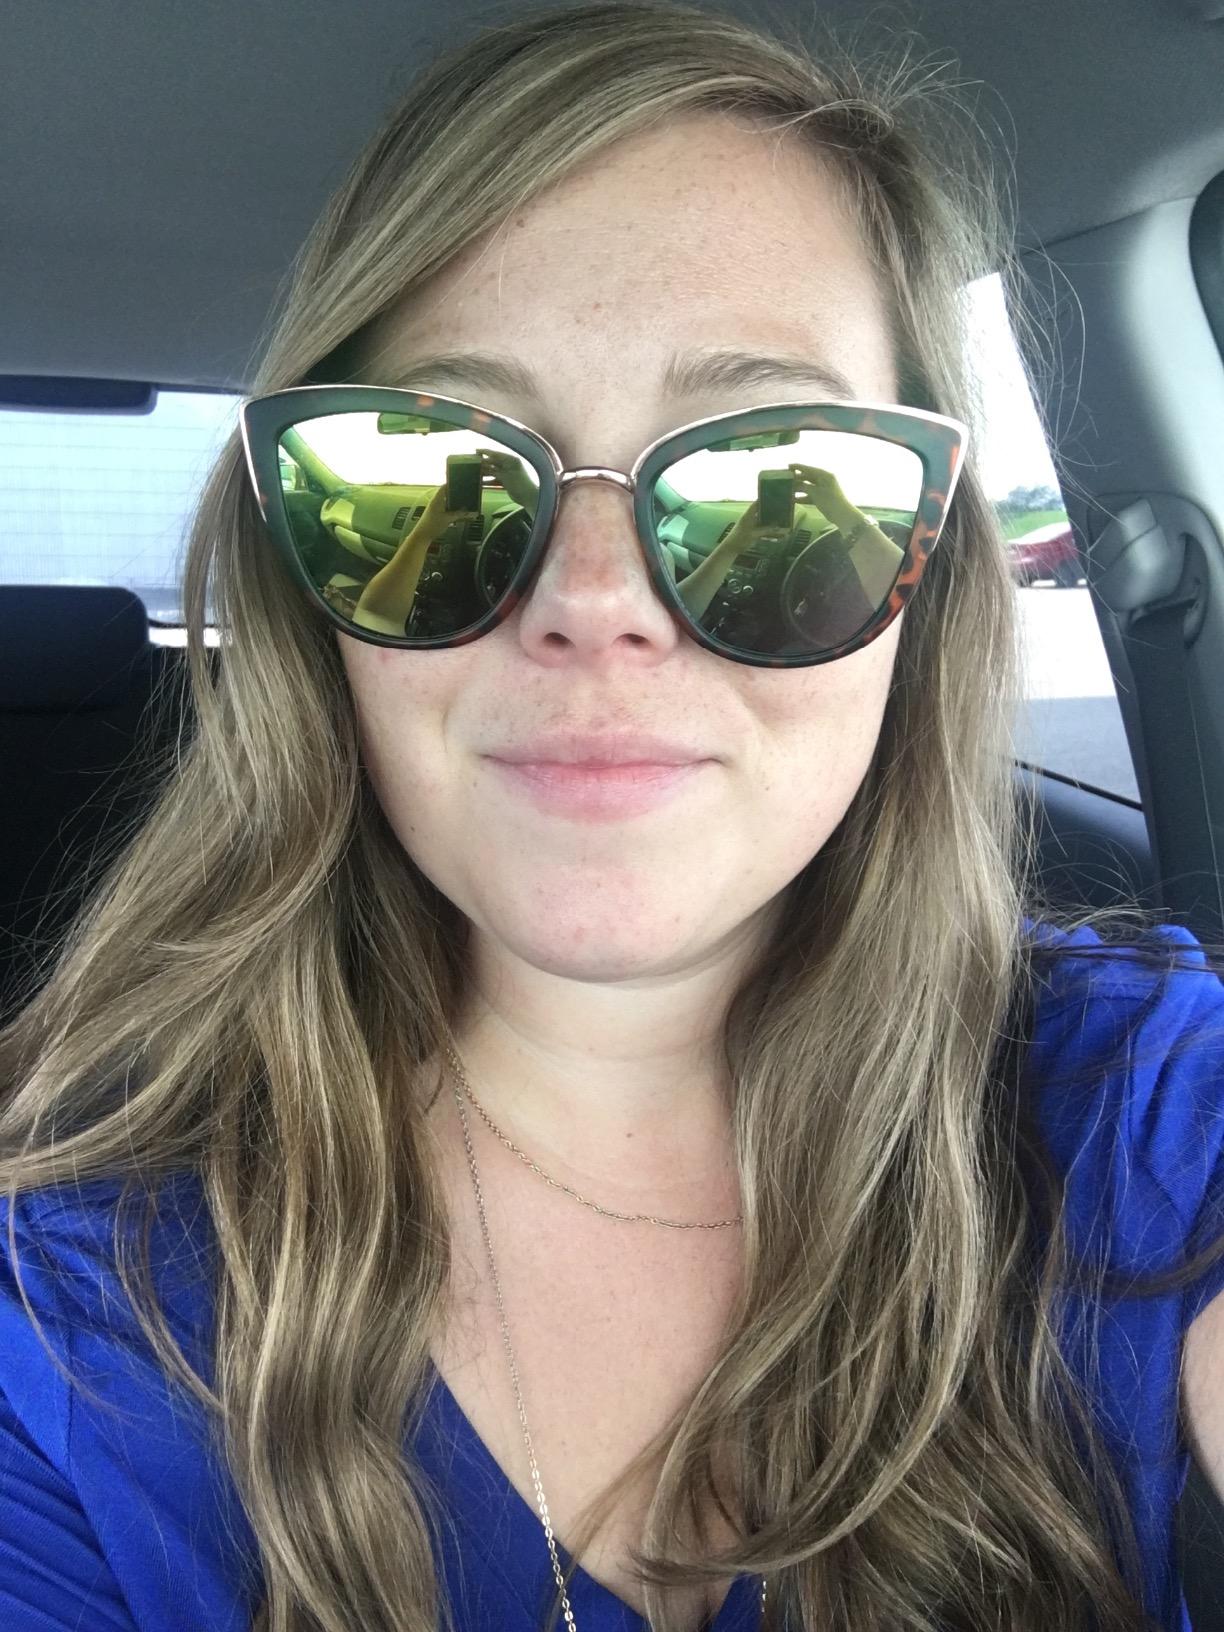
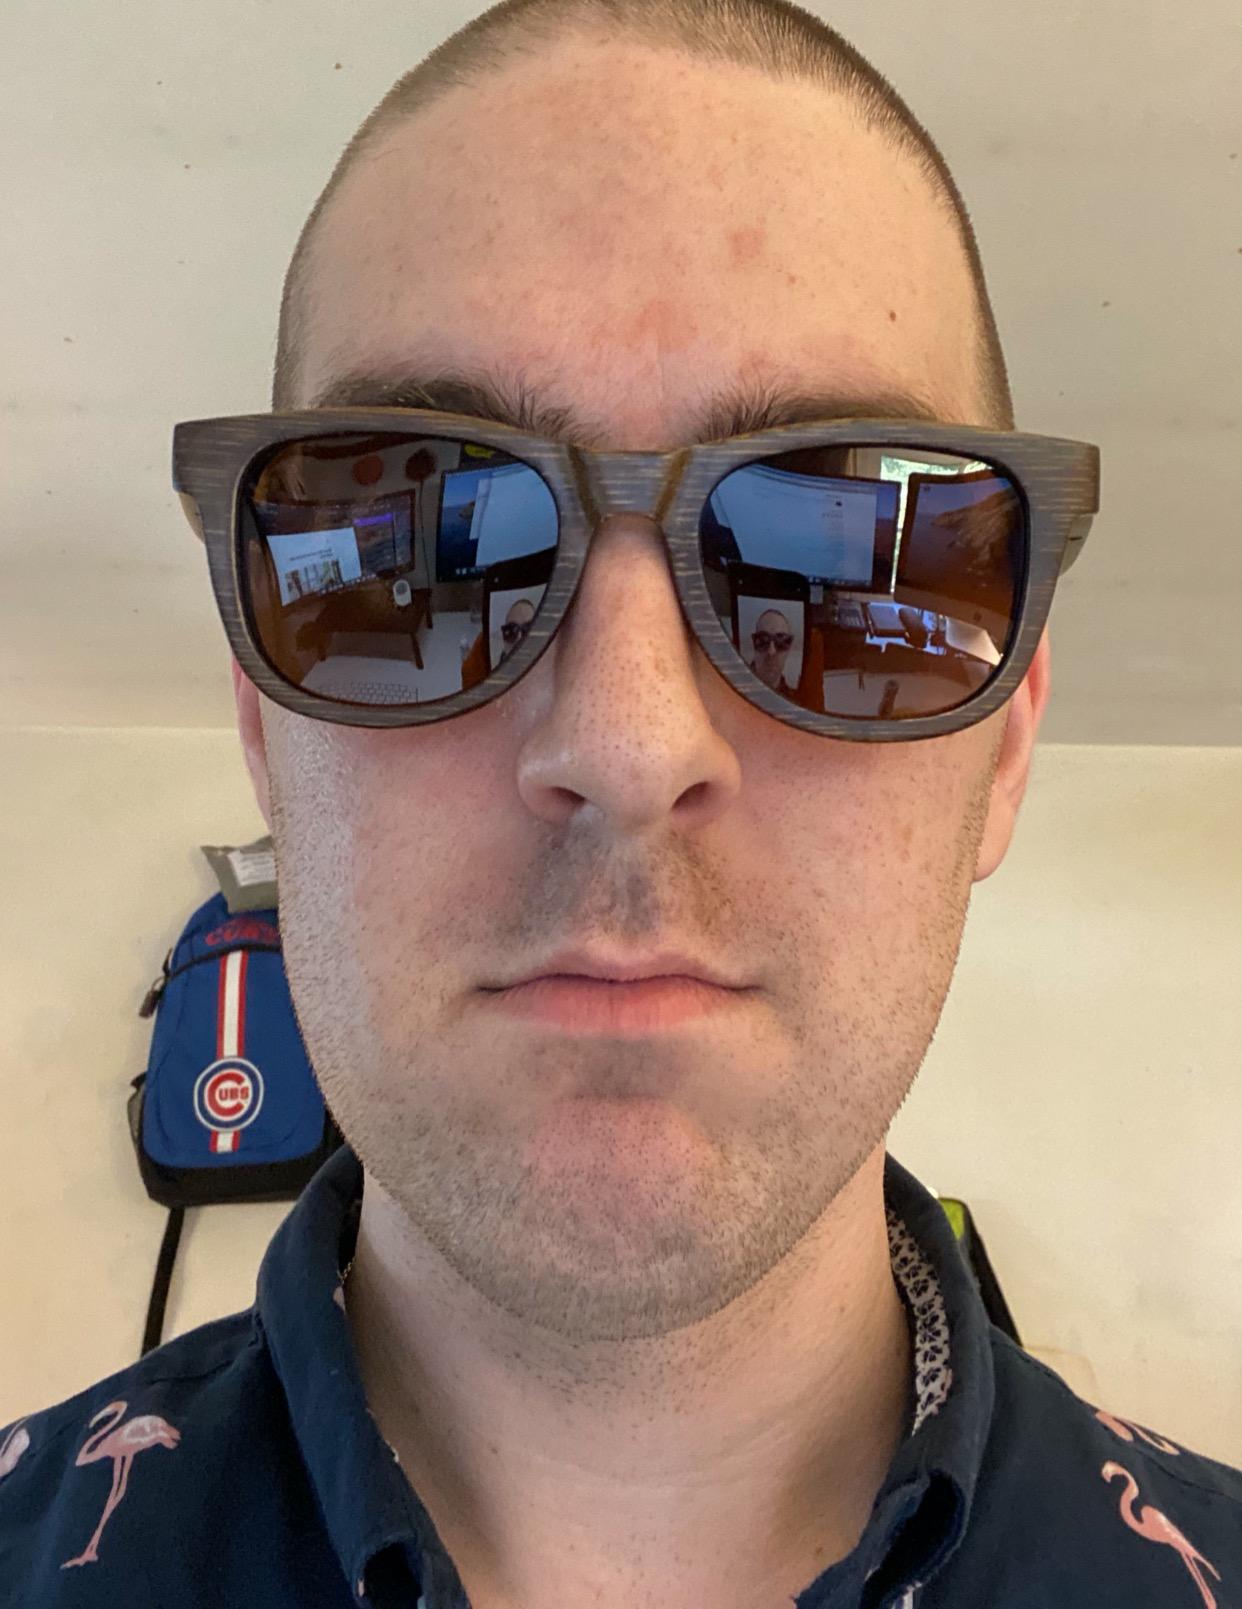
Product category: accessories_sunglasses
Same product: no